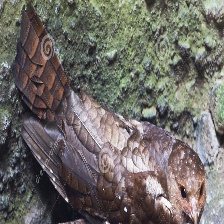
Species: OILBIRD
Scientific name: STEATORNIS CARIPENSIS